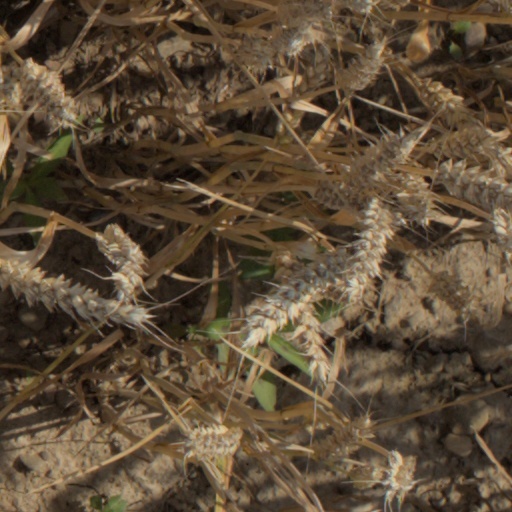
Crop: wheat